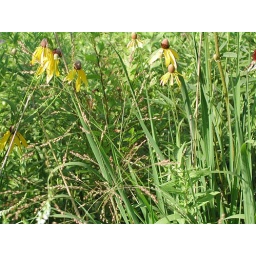
Flowers around the pond, Yellow Coneflowers and a grass with pink flowers.